Sunset Boulevard (musical)

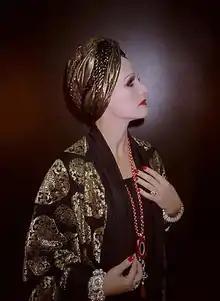
Glenn Close in costume as Norma Desmond

The first American production opened at the Shubert Theatre in Century City, Los Angeles, California, on 9 December 1993, with Glenn Close as Norma and Alan Campbell as Joe. Featured were George Hearn as Max and Judy Kuhn as Betty. Lloyd Webber had reworked both the book and score, tightening the production, better organising the orchestrations, and adding the song "Every Movie's a Circus". This new production was better received by the critics than the premiere, and was an instant success, running for 369 performances. The production also recorded a new cast album that is well regarded. It is also the only first cast recording of the show, since the original London recording was trimmed by over thirty minutes.